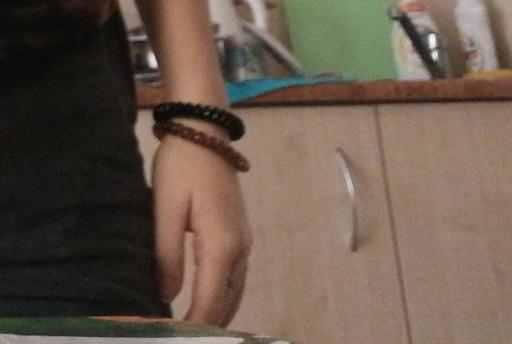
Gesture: no_gesture